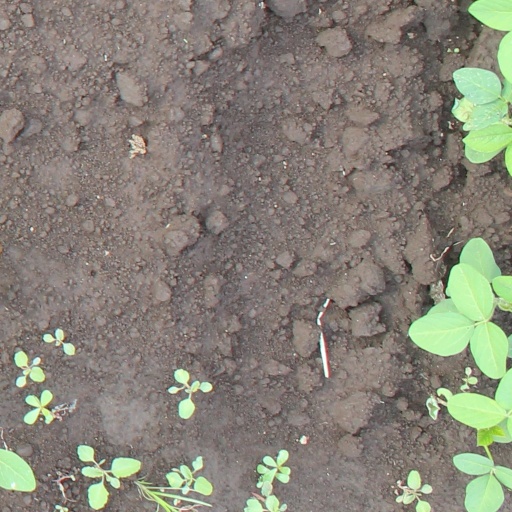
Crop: soybean